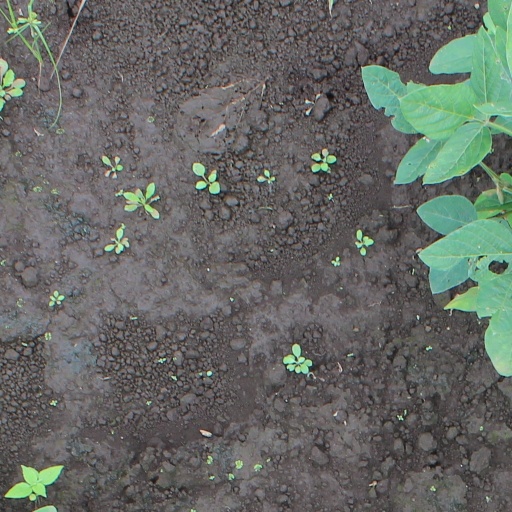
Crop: soybean